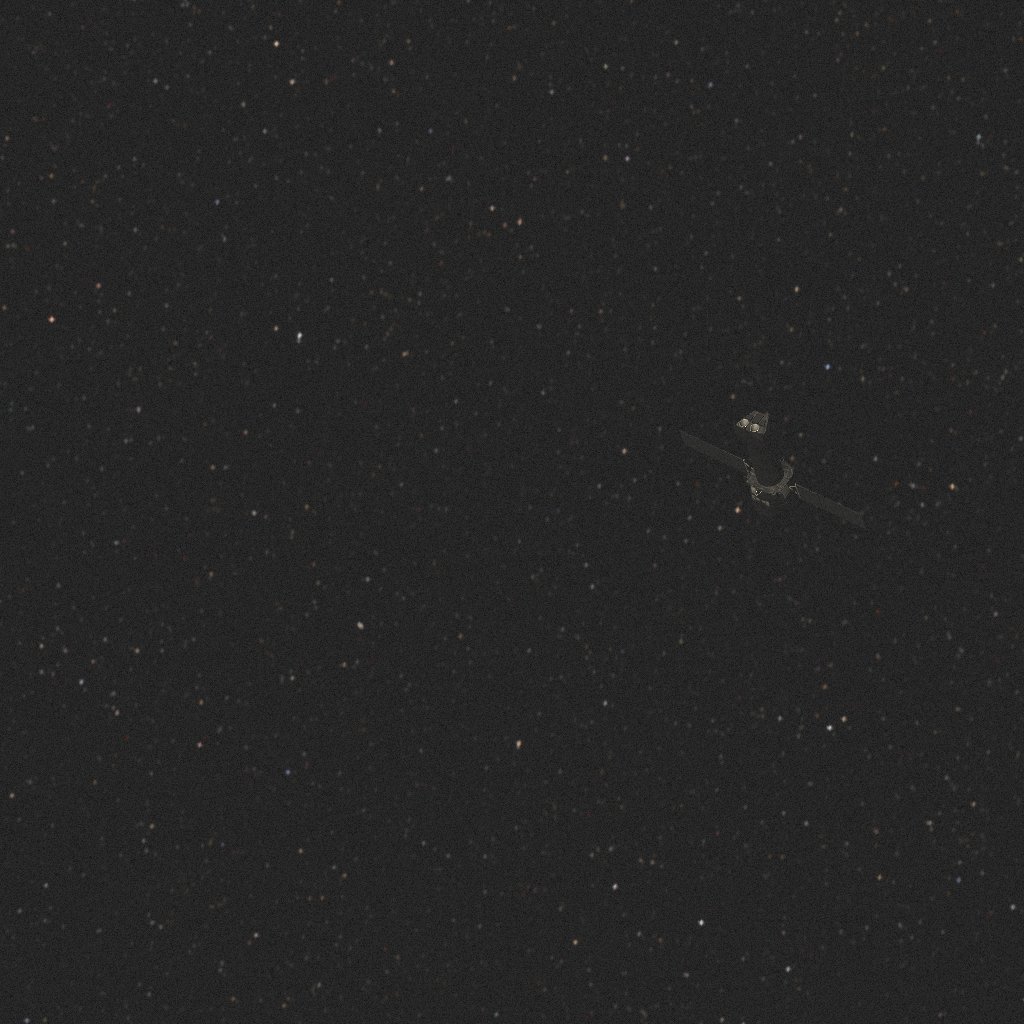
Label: xmm_newton